Småland

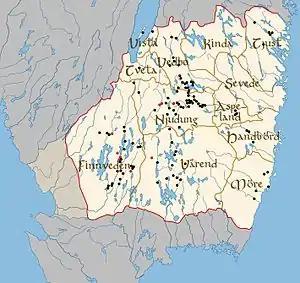
The small lands of Småland. The black and red spots indicate runestones. The red spots indicate runestones telling of long voyages.

Compared to much of Sweden, Småland has a higher level of religious intensity and church participation.